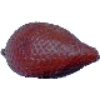
Label: Salak 1